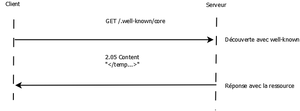
Decouverte wellknown
CoAP est un protocole de transfert Web optimisé pour les périphériques et réseaux contraints utilisés dans les réseaux de capteurs sans fil pour former l'Internet des objets. Basé sur le style architectural REST, il permet de manipuler au travers d’un modèle d’interaction client-serveur les ressources des objets communicants et capteurs identifiées par des URI en s'appuyant sur l'échange de requêtes-réponses et méthodes similaires au protocole HTTP.